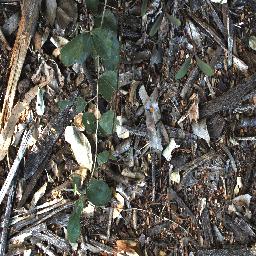
Label: chinee_apple